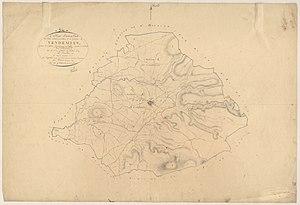
Vendémian. - Cadastre napoléonien
Vendémian est une commune française située dans le département de l'Hérault en région Occitanie.